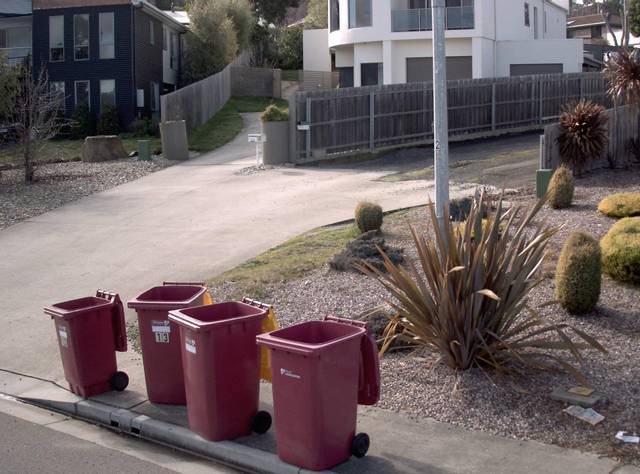
Region: Australia
Coordinates: -41.457, 147.123